Yuva

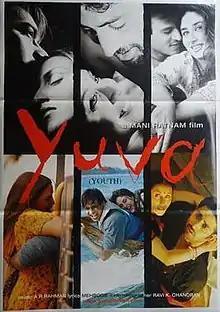
Theatrical release poster

Yuva ( Youth) is a 2004 Indian Hindi-language political drama film written, produced, and directed by Mani Ratnam"." It stars Ajay Devgn, Abhishek Bachchan, Vivek Oberoi, Rani Mukerji, Kareena Kapoor and Esha Deol. It was simultaneously shot in Tamil as "Aayutha Ezhuthu" but with a completely different cast, excluding Deol. The film's rights are owned by Red Chillies Entertainment.